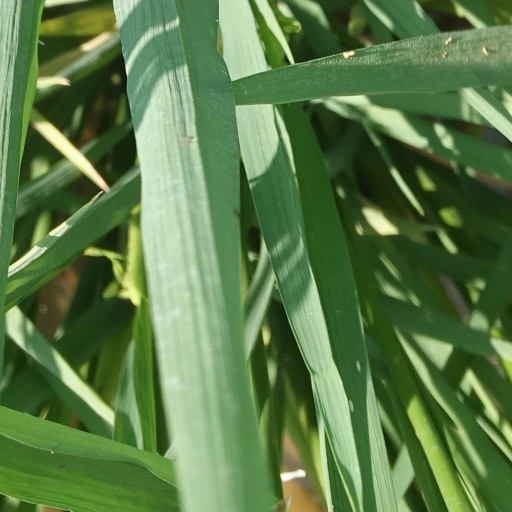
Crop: rice